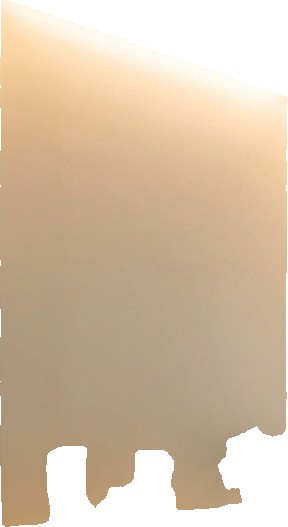
Surface category: wall